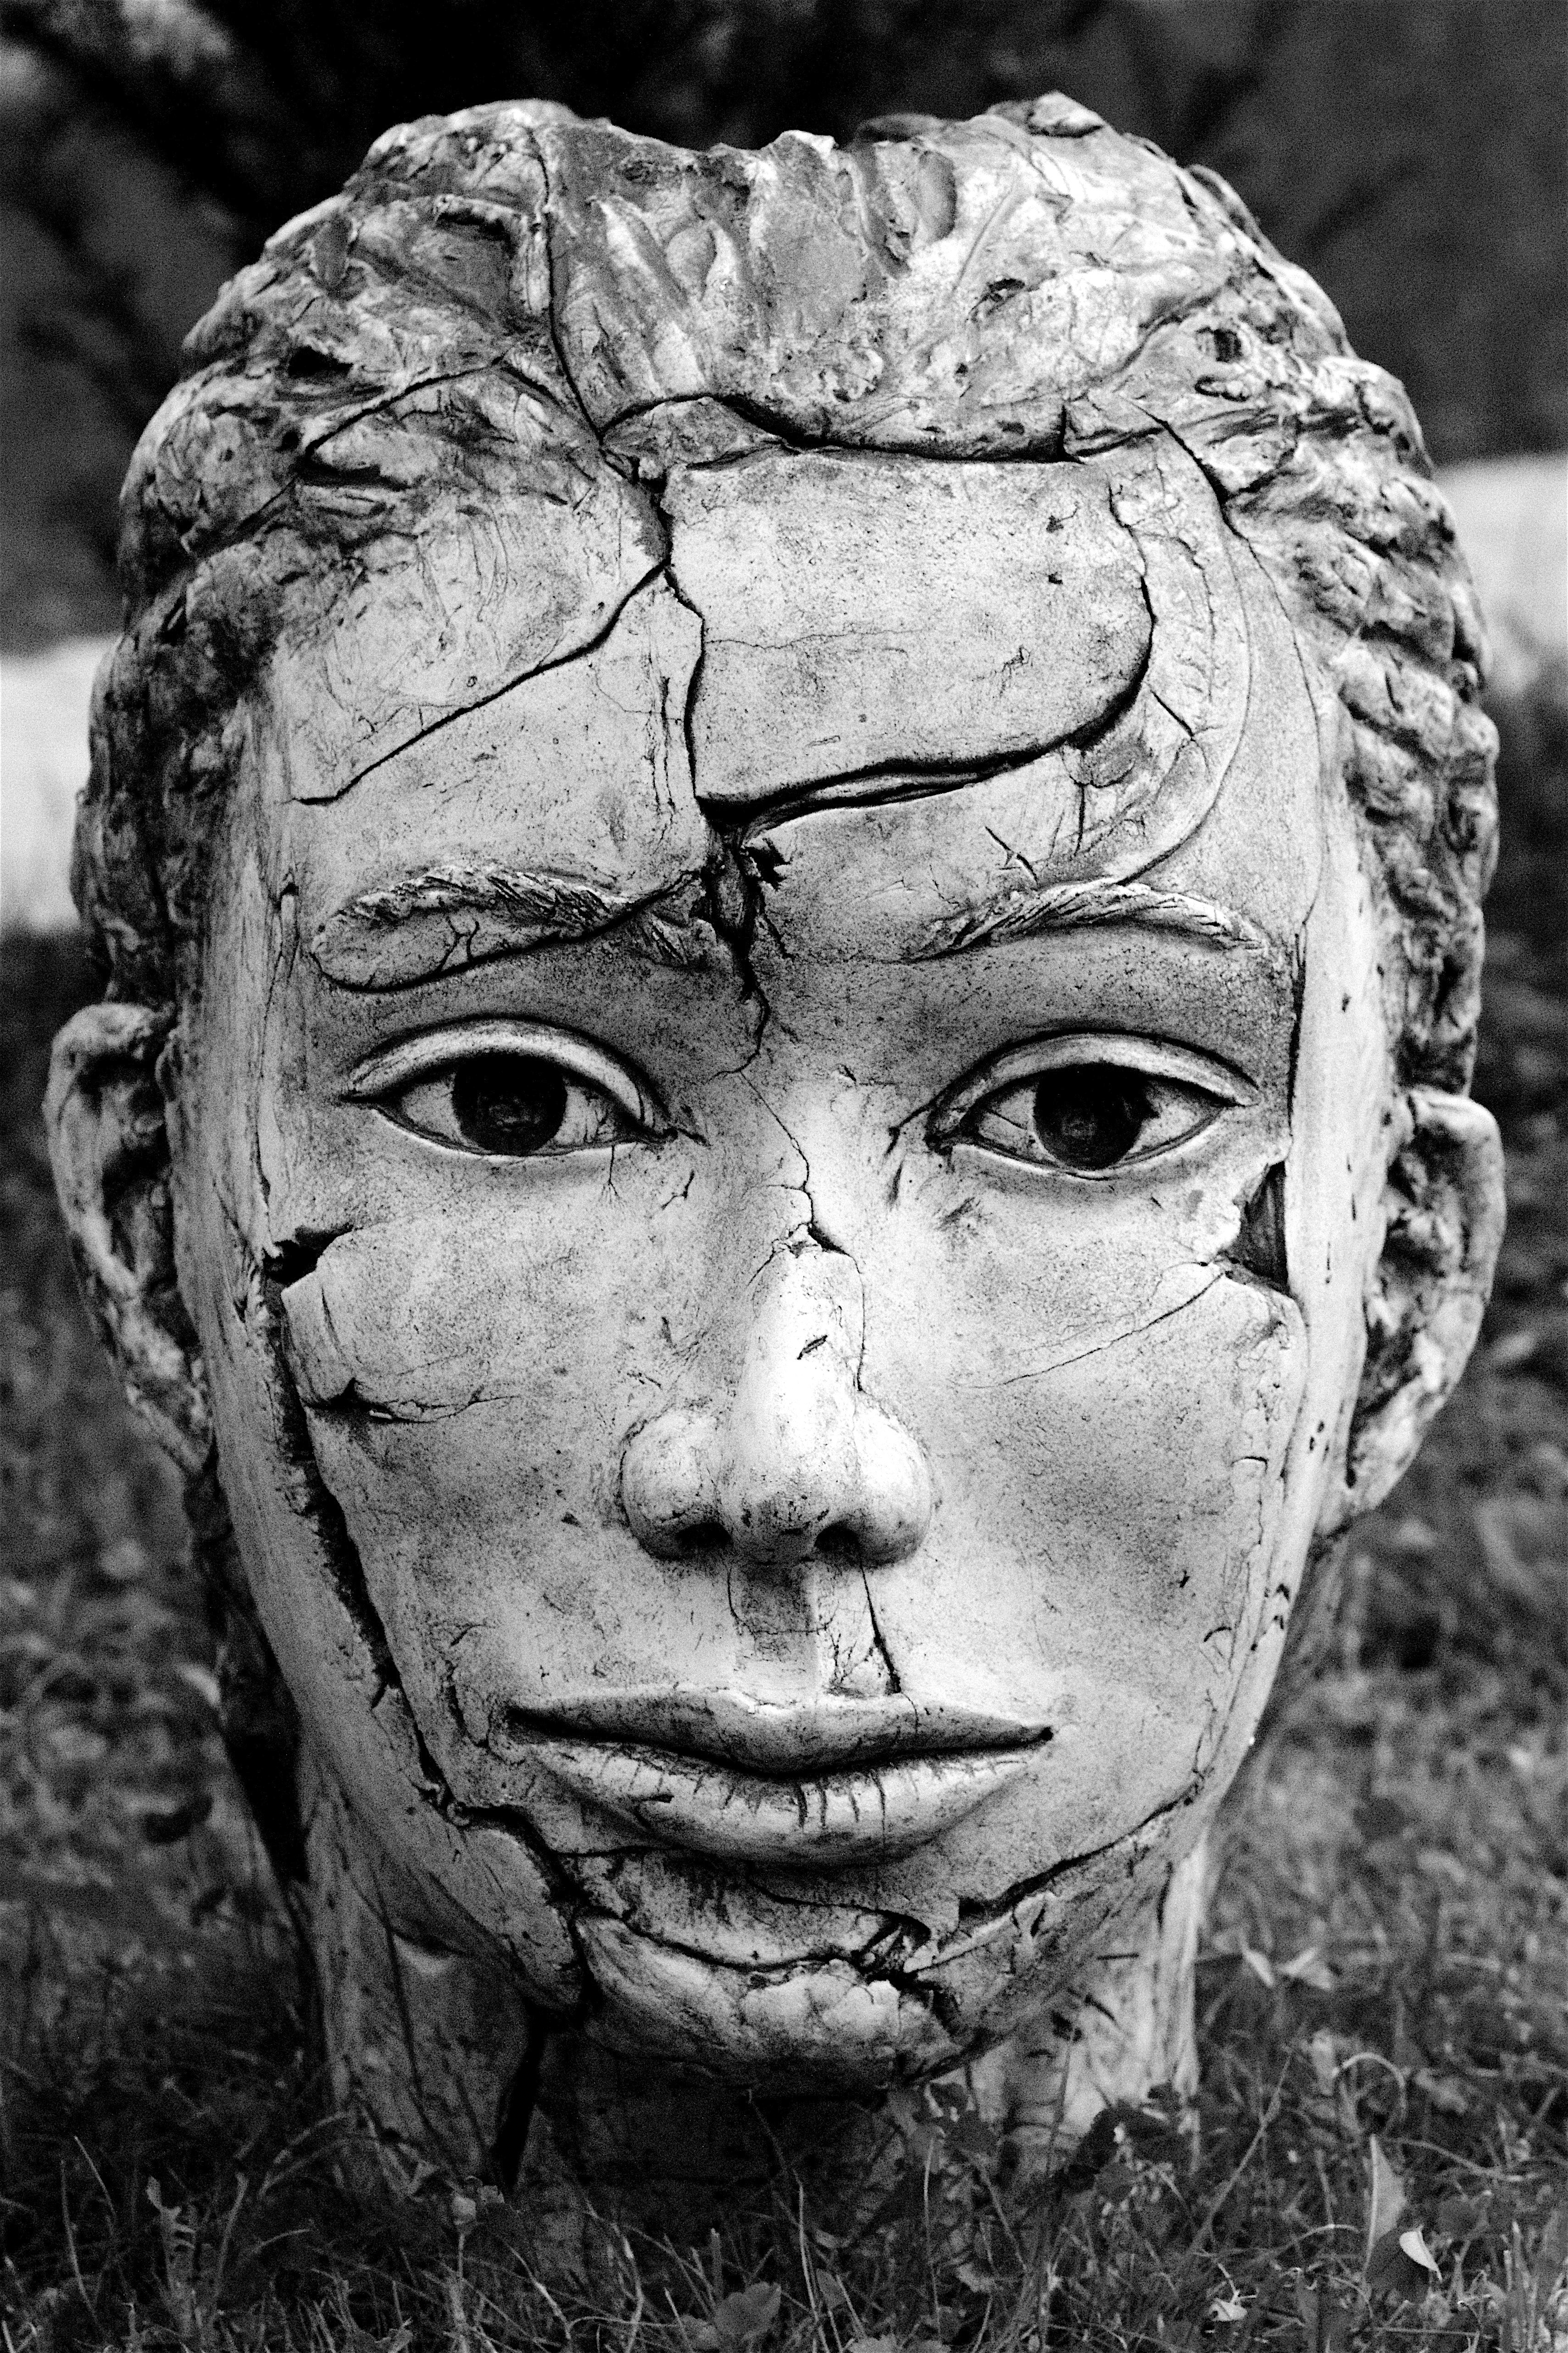
black and white, monument, statue, portrait, monochrome, mouth, face, sculpture, nose, eyes, art, sketch, drawing, head, carving, monochrome photography, ancient history